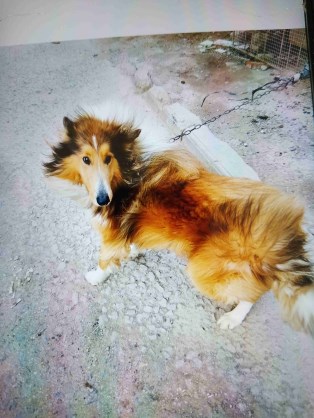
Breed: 3336-n000121-chinese_rural_dog